William Paddy

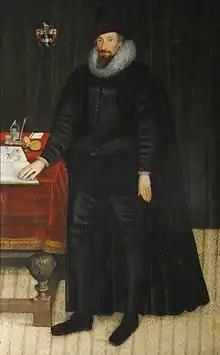
Portrait of Sir William Paddy, dated 1600. Collection of St. John's College, Oxford.

He was born in London, and entered Merchant Taylors' School in 1569, with schoolfellows Lancelot Andrewes, Giles Tomson, and Thomas Dove. In 1571 he entered as a commoner at St John's College, Oxford, and graduated B.A. in July 1573. On 21 July 1589 he graduated M.D. at Leiden University, and was incorporated on that degree at Oxford on 22 October 1591. He was elected a fellow of his college, where he was contemporary with his friend Matthew Gwinne.